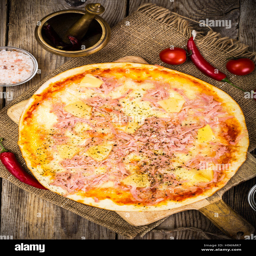
dish on a thin pastry with ham , meat and biological species .